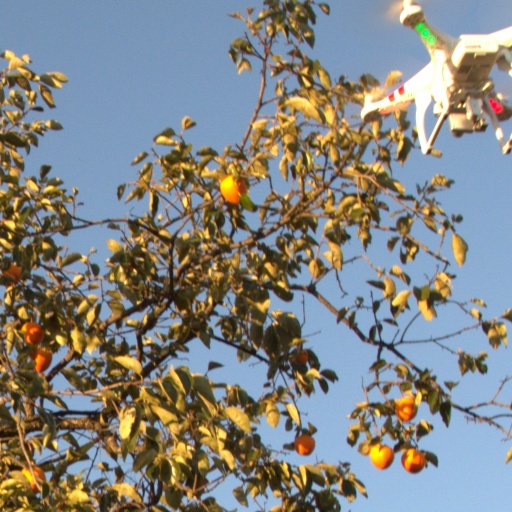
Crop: grape